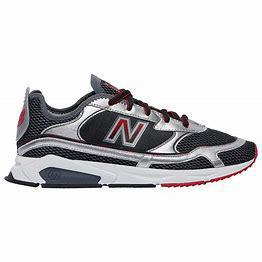
Brand: New
Model: Balance New Balance X Racer